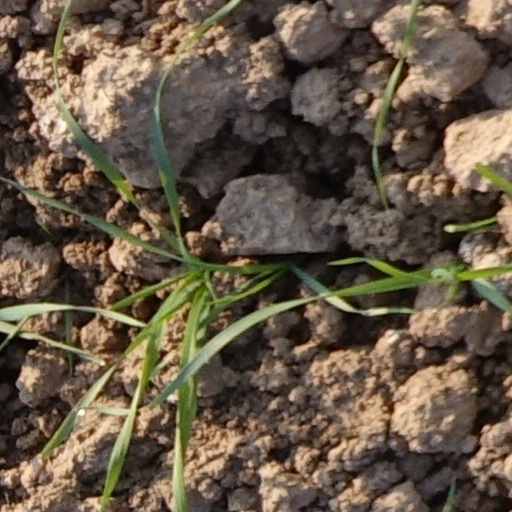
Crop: wheat